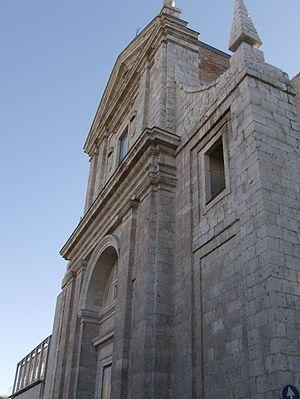
Juan de Alarcon est un religieux espagnol, réformateur de l'ordre des Ermites de Saint Augustin. En implantant le mouvement de l'Observance dans son pays, il a préparé chez les augustins d'Espagne l'efflorescence spirituelle du Siècle d'Or.